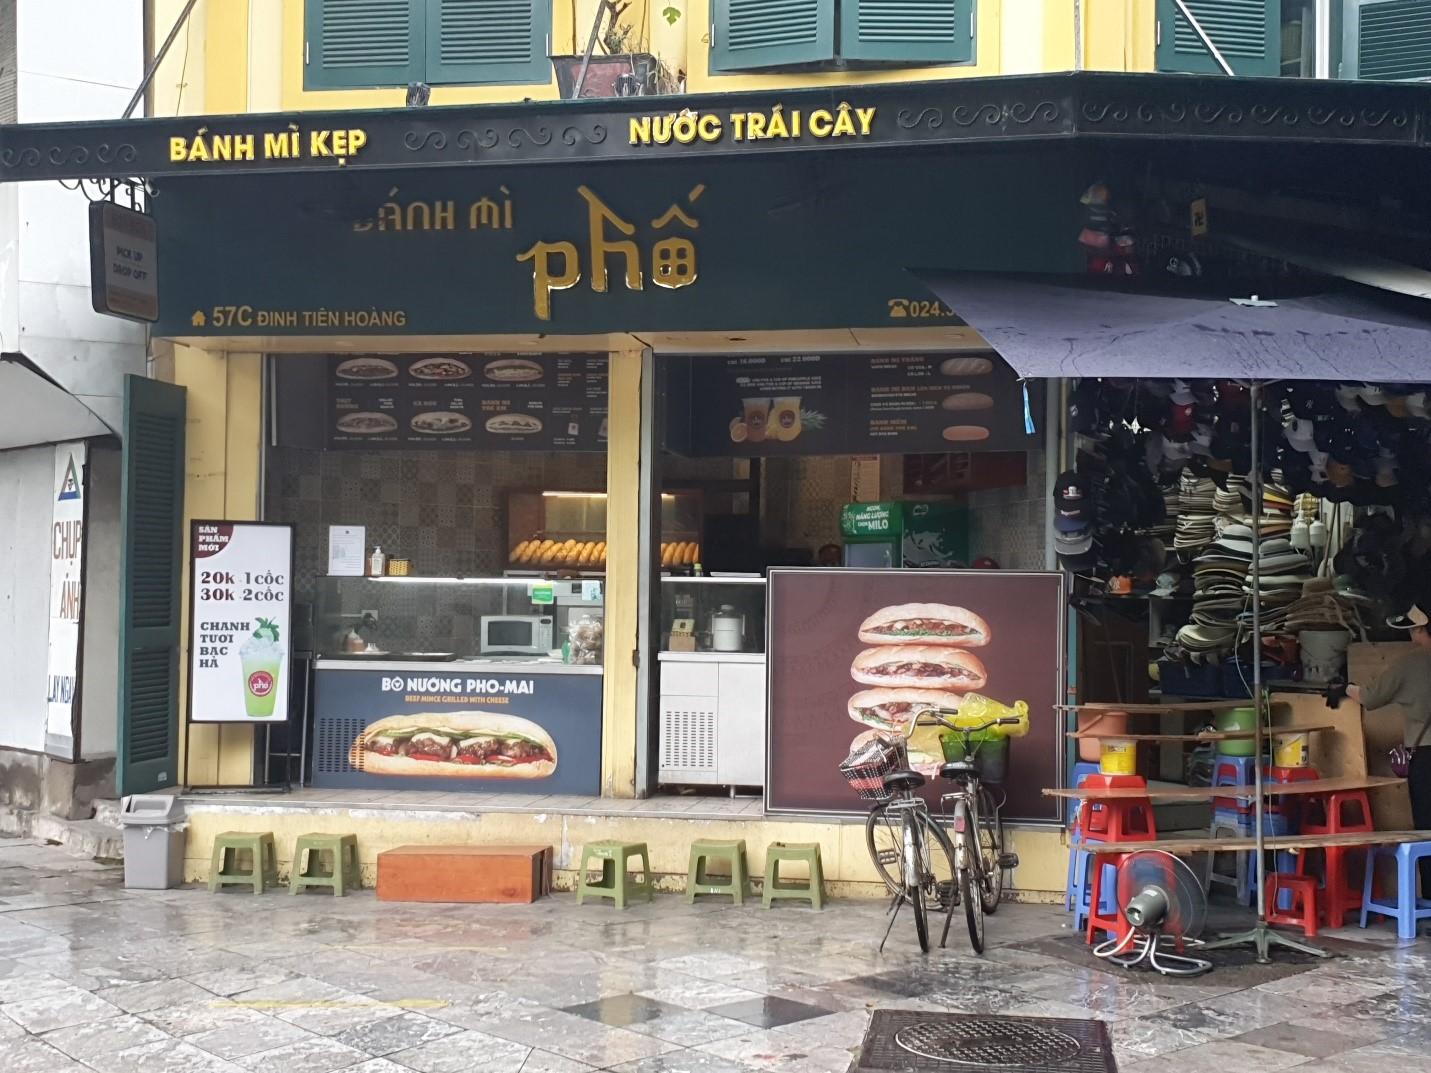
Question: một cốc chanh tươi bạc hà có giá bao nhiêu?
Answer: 20 000 đồng một cốc